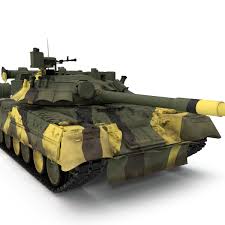
Label: Tank